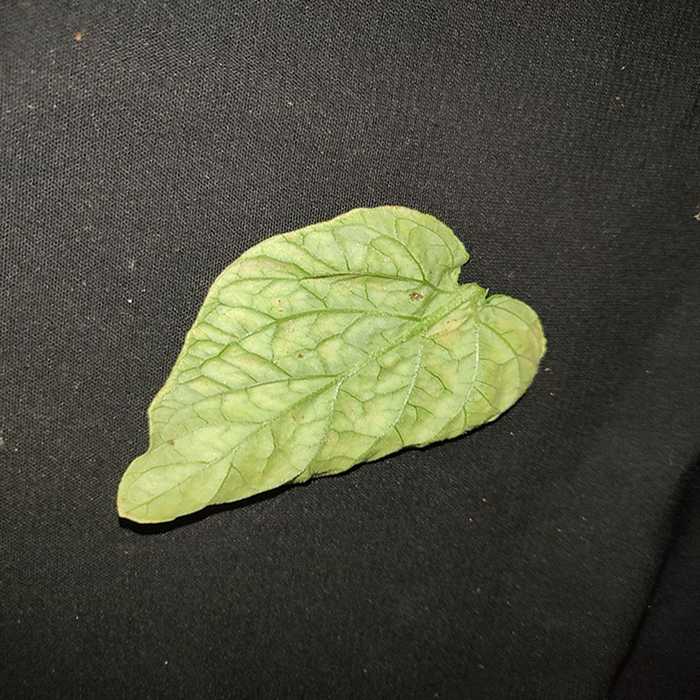
Plant: Tomato
Label: Tomato spotted wilt